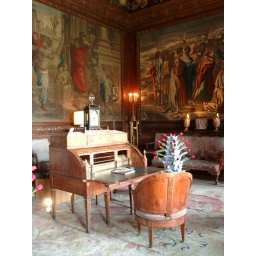
(018) The writing table and chair are signed by David Roentgen.